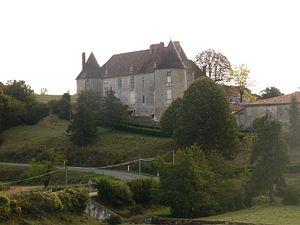
château de Sansac, Beaulieu-sur-Sonnette, Charente, France
Beaulieu-sur-Sonnette est une commune du Sud-Ouest de la France, située dans le département de la Charente.